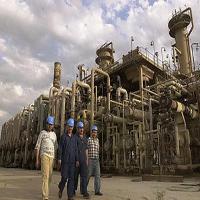
Weather: cloudy or overcast